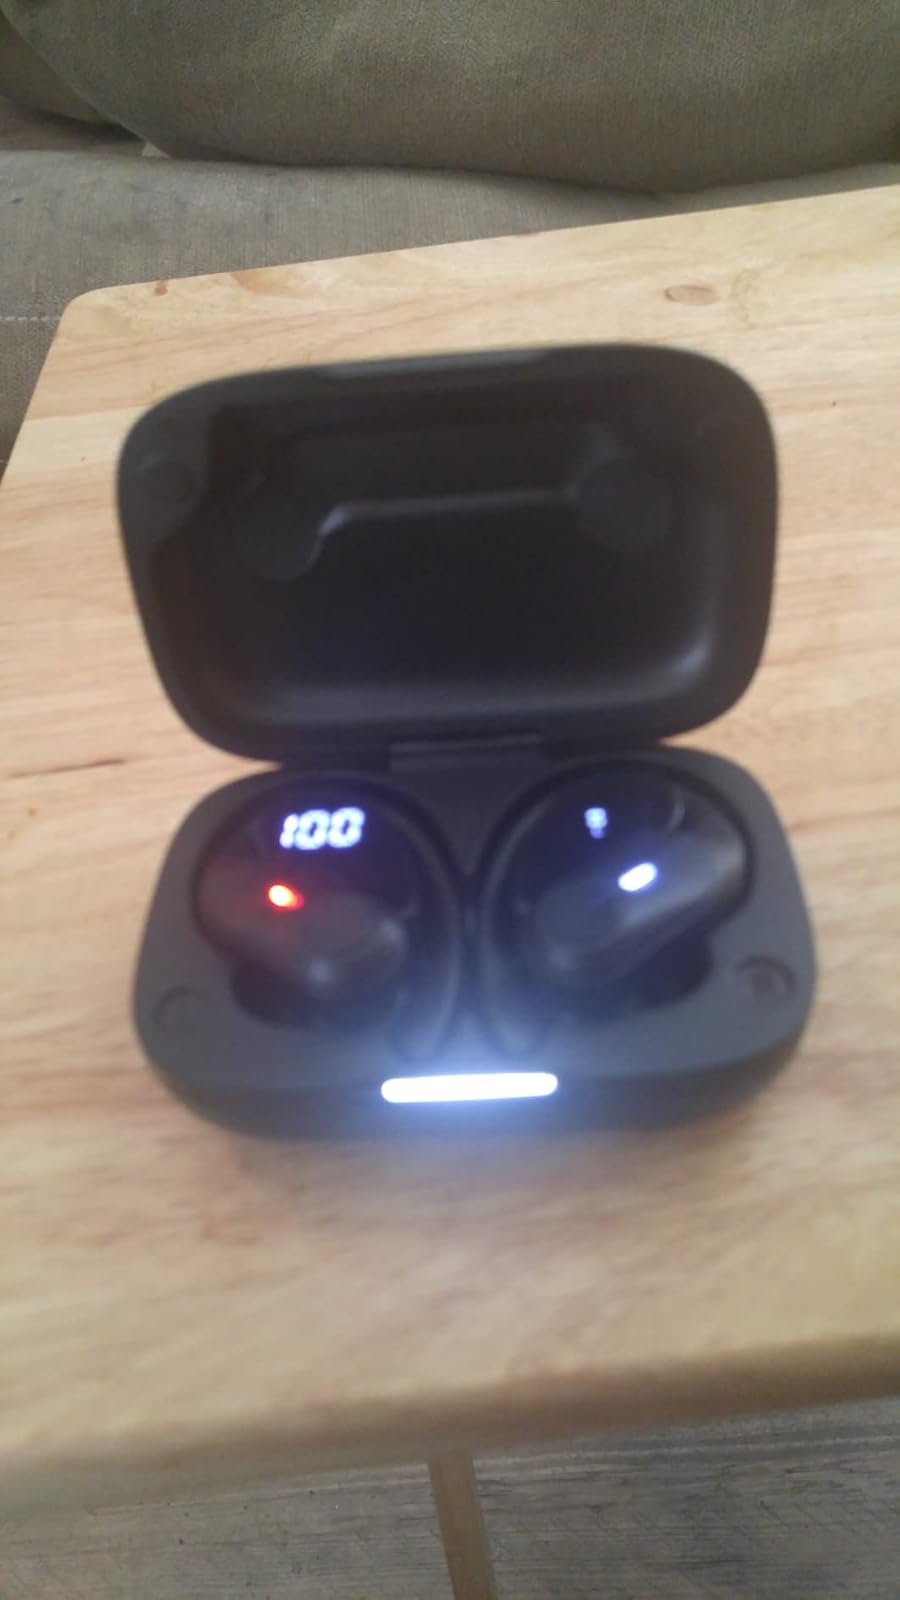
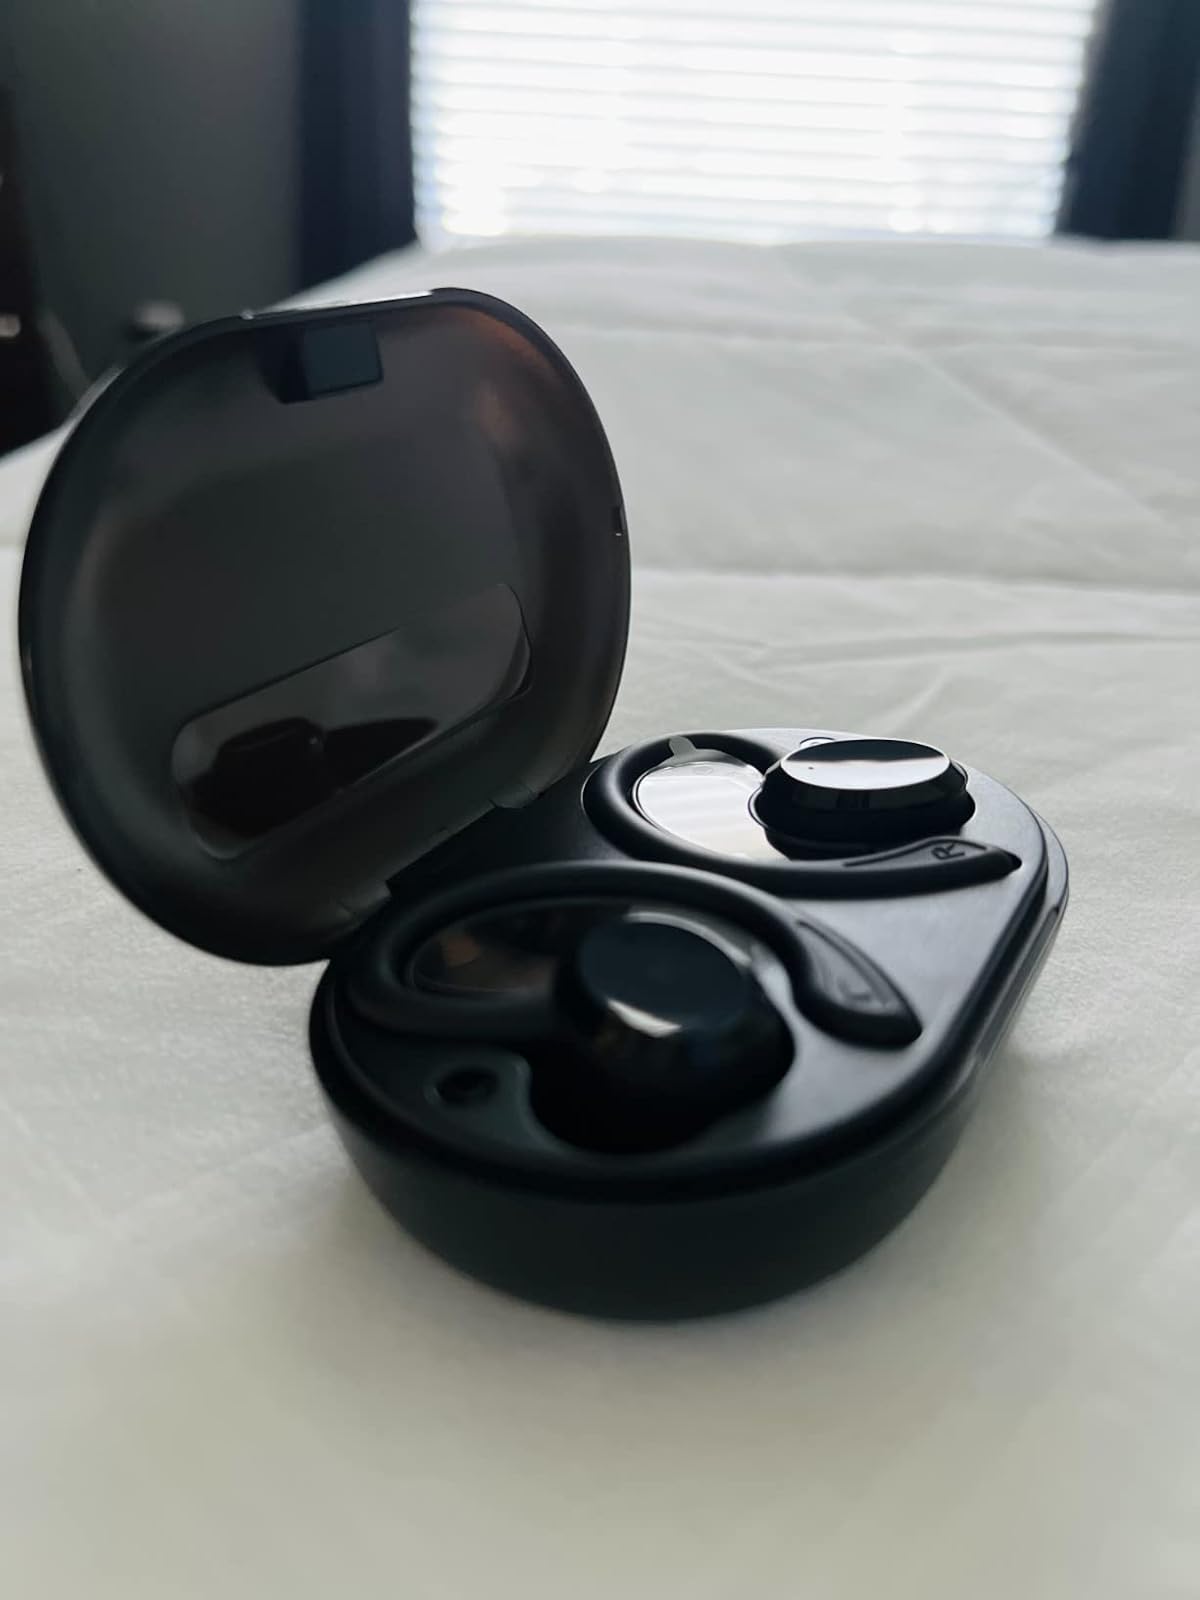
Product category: earbuds
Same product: no